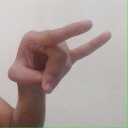
अक्षर: च